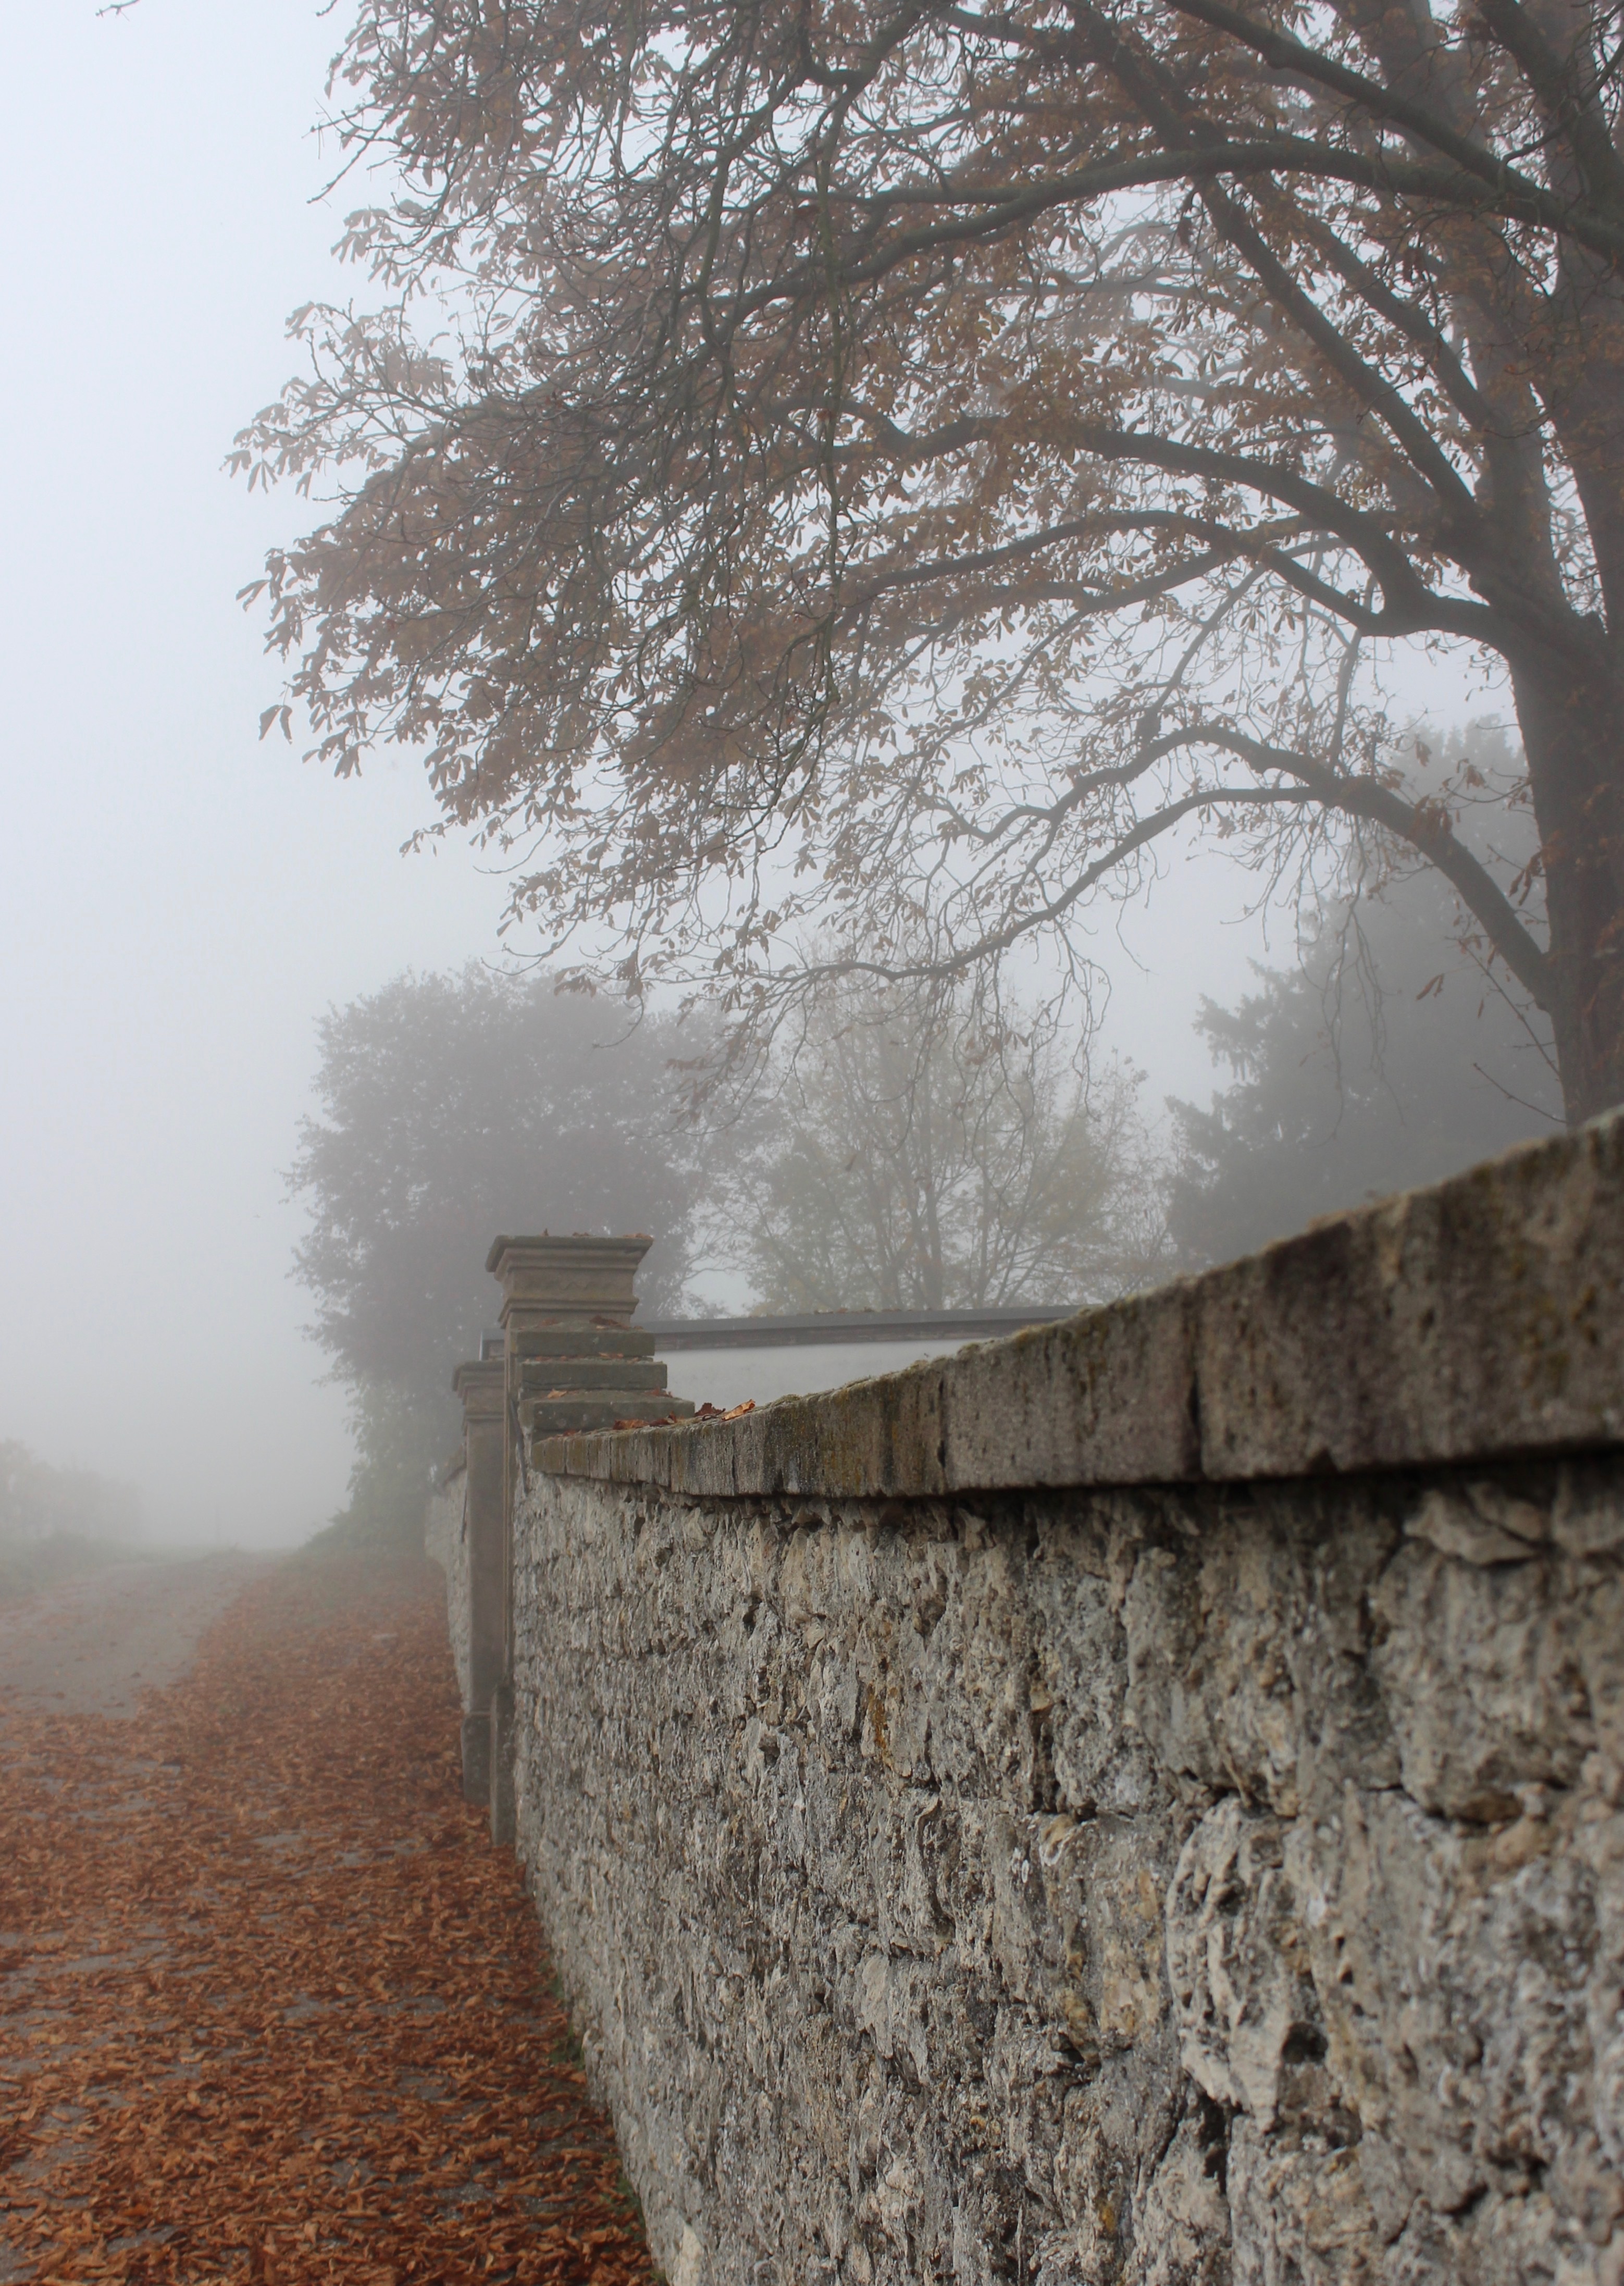
tree, nature, rock, snow, winter, fence, plant, fog, sunlight, morning, leaf, frost, wall, stone, autumn, weather, cemetery, season, leaves, rural area, early morning, atmospheric phenomenon, woody plant